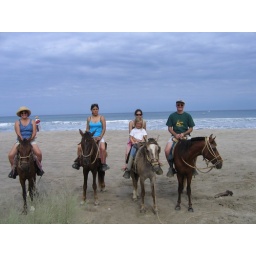
We took a beach horse ride in Mancora